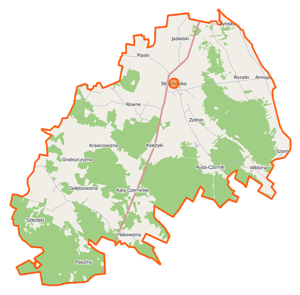
La gmina Strachówka est un district administratif situé en milieu rural du powiat de Wołomin dans la voïvodie de Mazovie, dans le centre-est de la Pologne.